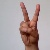
The image shows a hand gesture representing the letter 'V' in Indian Sign Language.